Universo Online

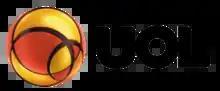
Logo used until 2023

UOL was established by Grupo Folha on April 28, 1996. After seven months, UOL joined portal Brasil Online (BOL) from Editora Abril. However Editora Abril does not own shares in BOL anymore. Portugal Telecom had 29% of UOL, but sold its shares to Folhapar, a company controlled by businessman João Alves de Queiroz Filho of Hypermarcas holding in 2010. Grupo Folha and Folhapar are UOL's main shareholders. UOL won more than 100 awards as one of Brazil's largest online portal since 1996.